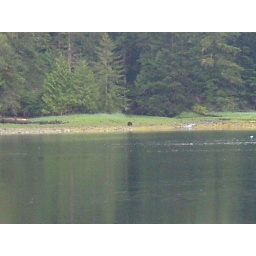
If you squint you can see the bear in the grass on the beach at the head of Baker Inlet--a regular in the area, apparently.